Sandra Boynton

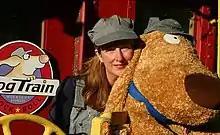
Boynton around 2005

Sandra Keith Boynton (born April 3, 1953) is an American humorist, songwriter, director, music producer, children's author, and illustrator. Boynton has written and illustrated over eighty-five books for children and seven general audience books, as well as over four thousand greeting cards, and seven music albums. She has also designed calendars, wallpaper, bedding, stationery, paper goods, clothing, jewelry, and plush toys for various companies.